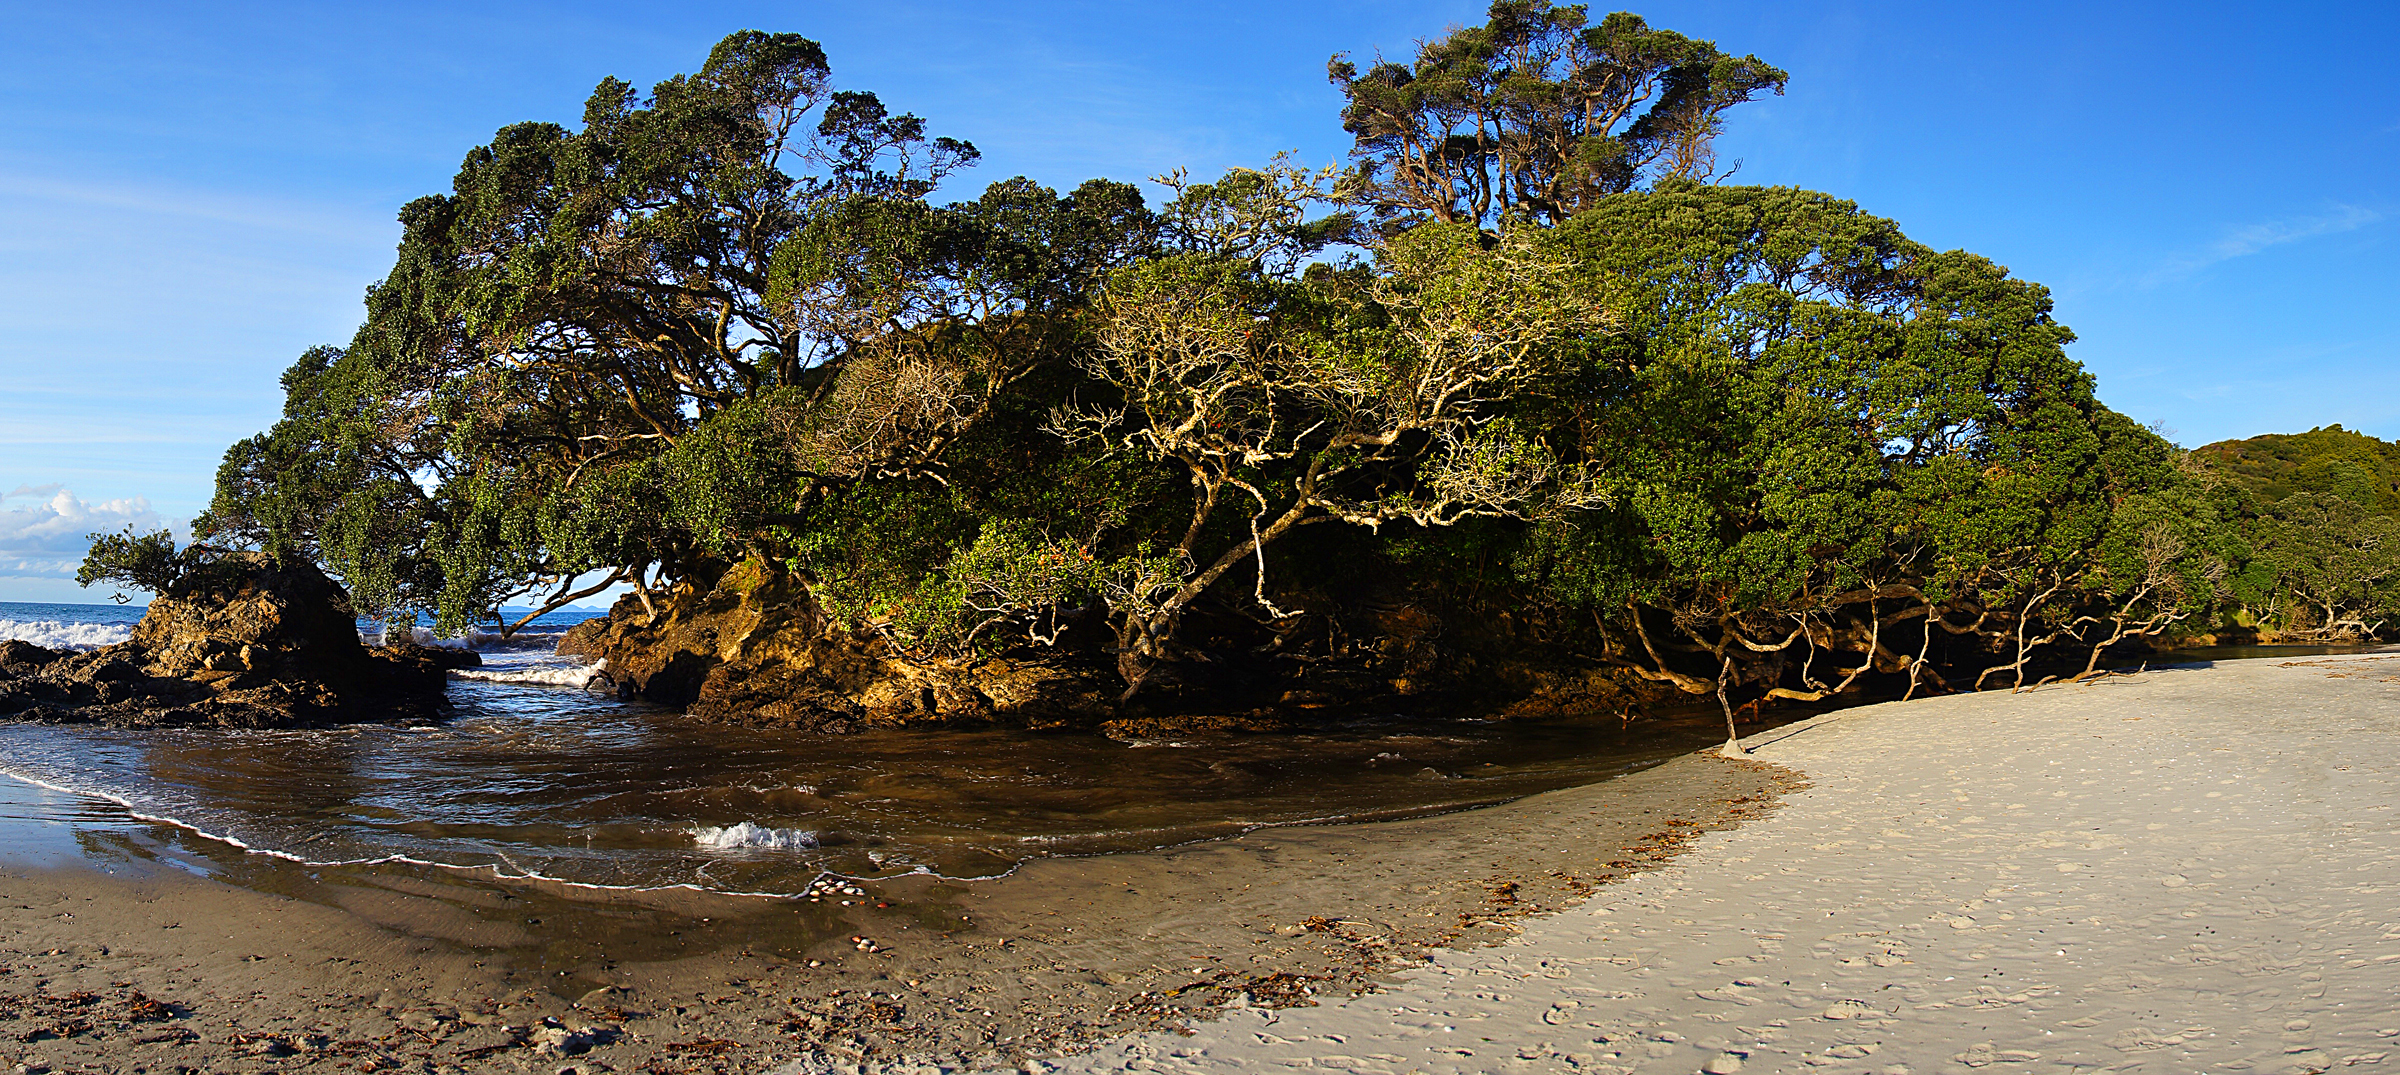
beach, landscape, sea, coast, tree, water, sand, rock, shore, river, shoreline, bay, body of water, dunes, newzealand, beaches, bream, baywhangarei, landform, geographical feature, woody plant